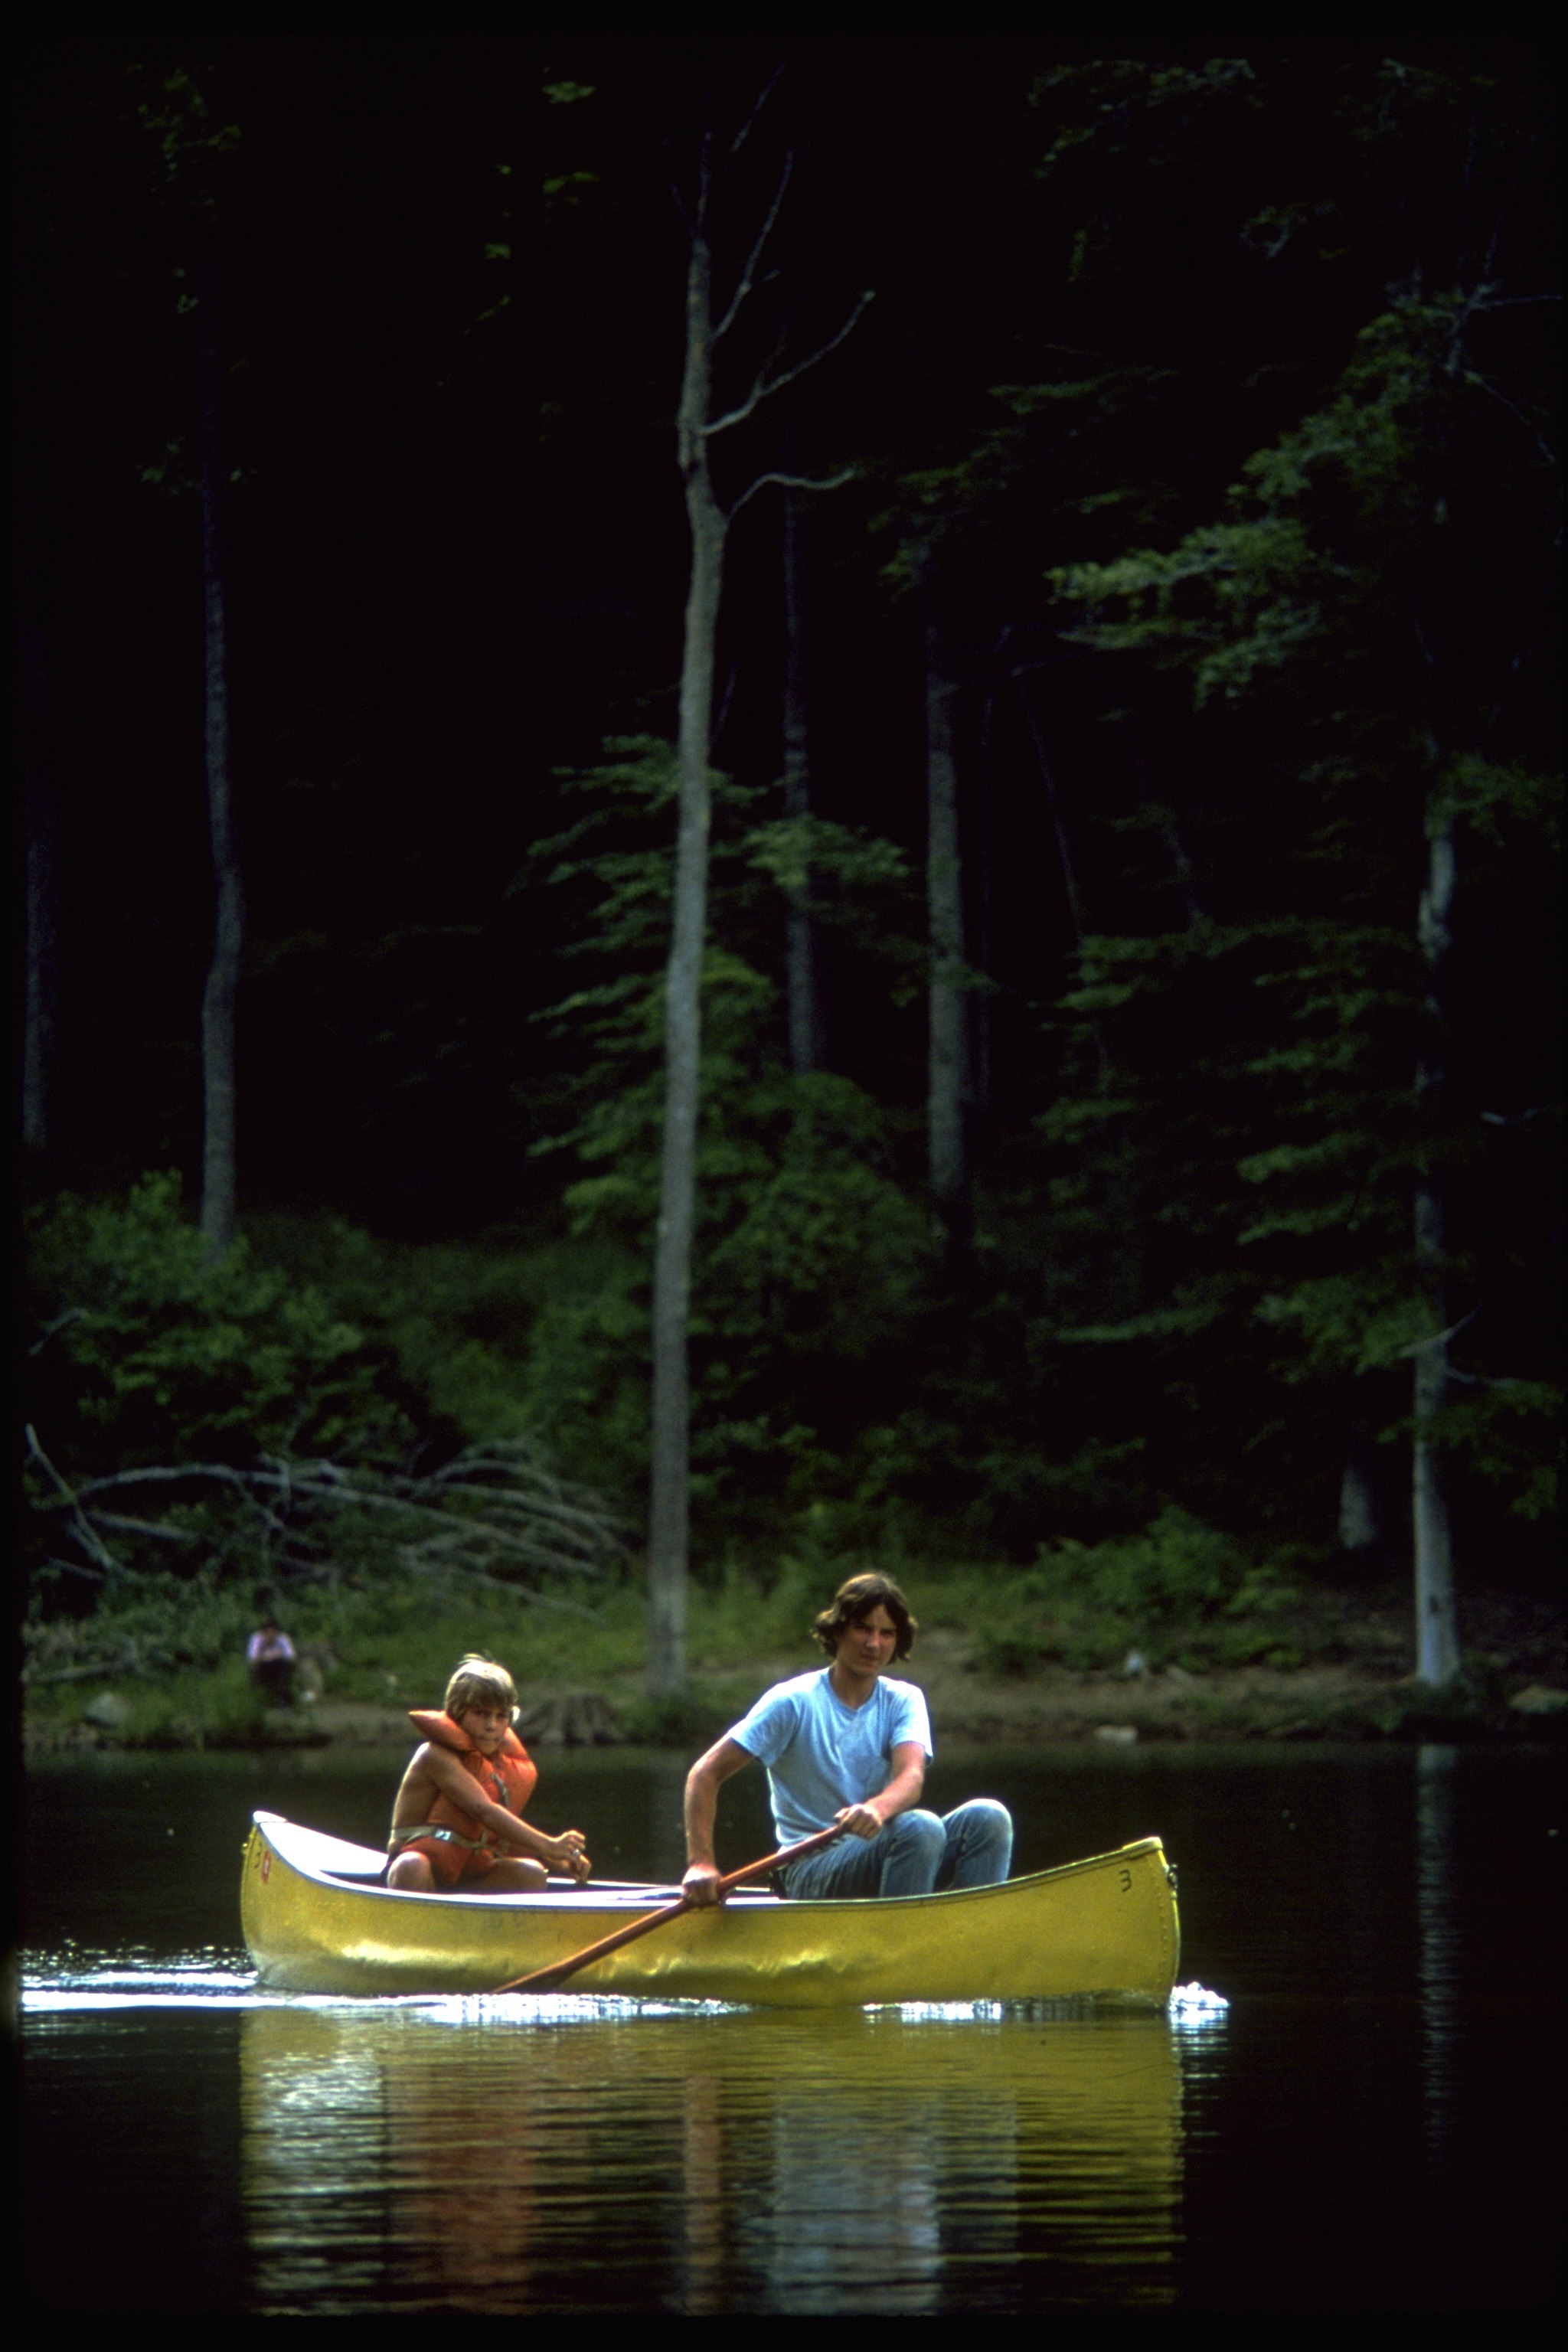
man, nature, forest, woman, boat, night, countryside, country, summer, canoe, spring, paddle, reflection, vehicle, couple, darkness, trees, woods, outside, boating, paddling, reflections, watercraft rowing, catoctin mountain national park